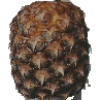
Label: Pineapple 1